Anthony Rendon (politician)

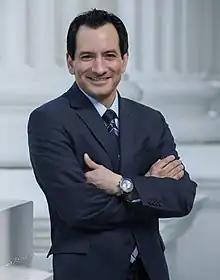

Anthony Rendon (born March 4, 1968) is an American politician who served as the 70th speaker of the California State Assembly from 2016 to 2023. A member of the Democratic Party, he is the second-longest serving speaker in California history and the longest-serving speaker to serve his first term after the adoption of California's term limits. From 2022 to 2024, he represented the 62nd district, located in the southeastern part of Los Angeles County, including the cities of South Gate, Lynwood, and Paramount. He previously represented the 63rd district from 2012 to 2022.